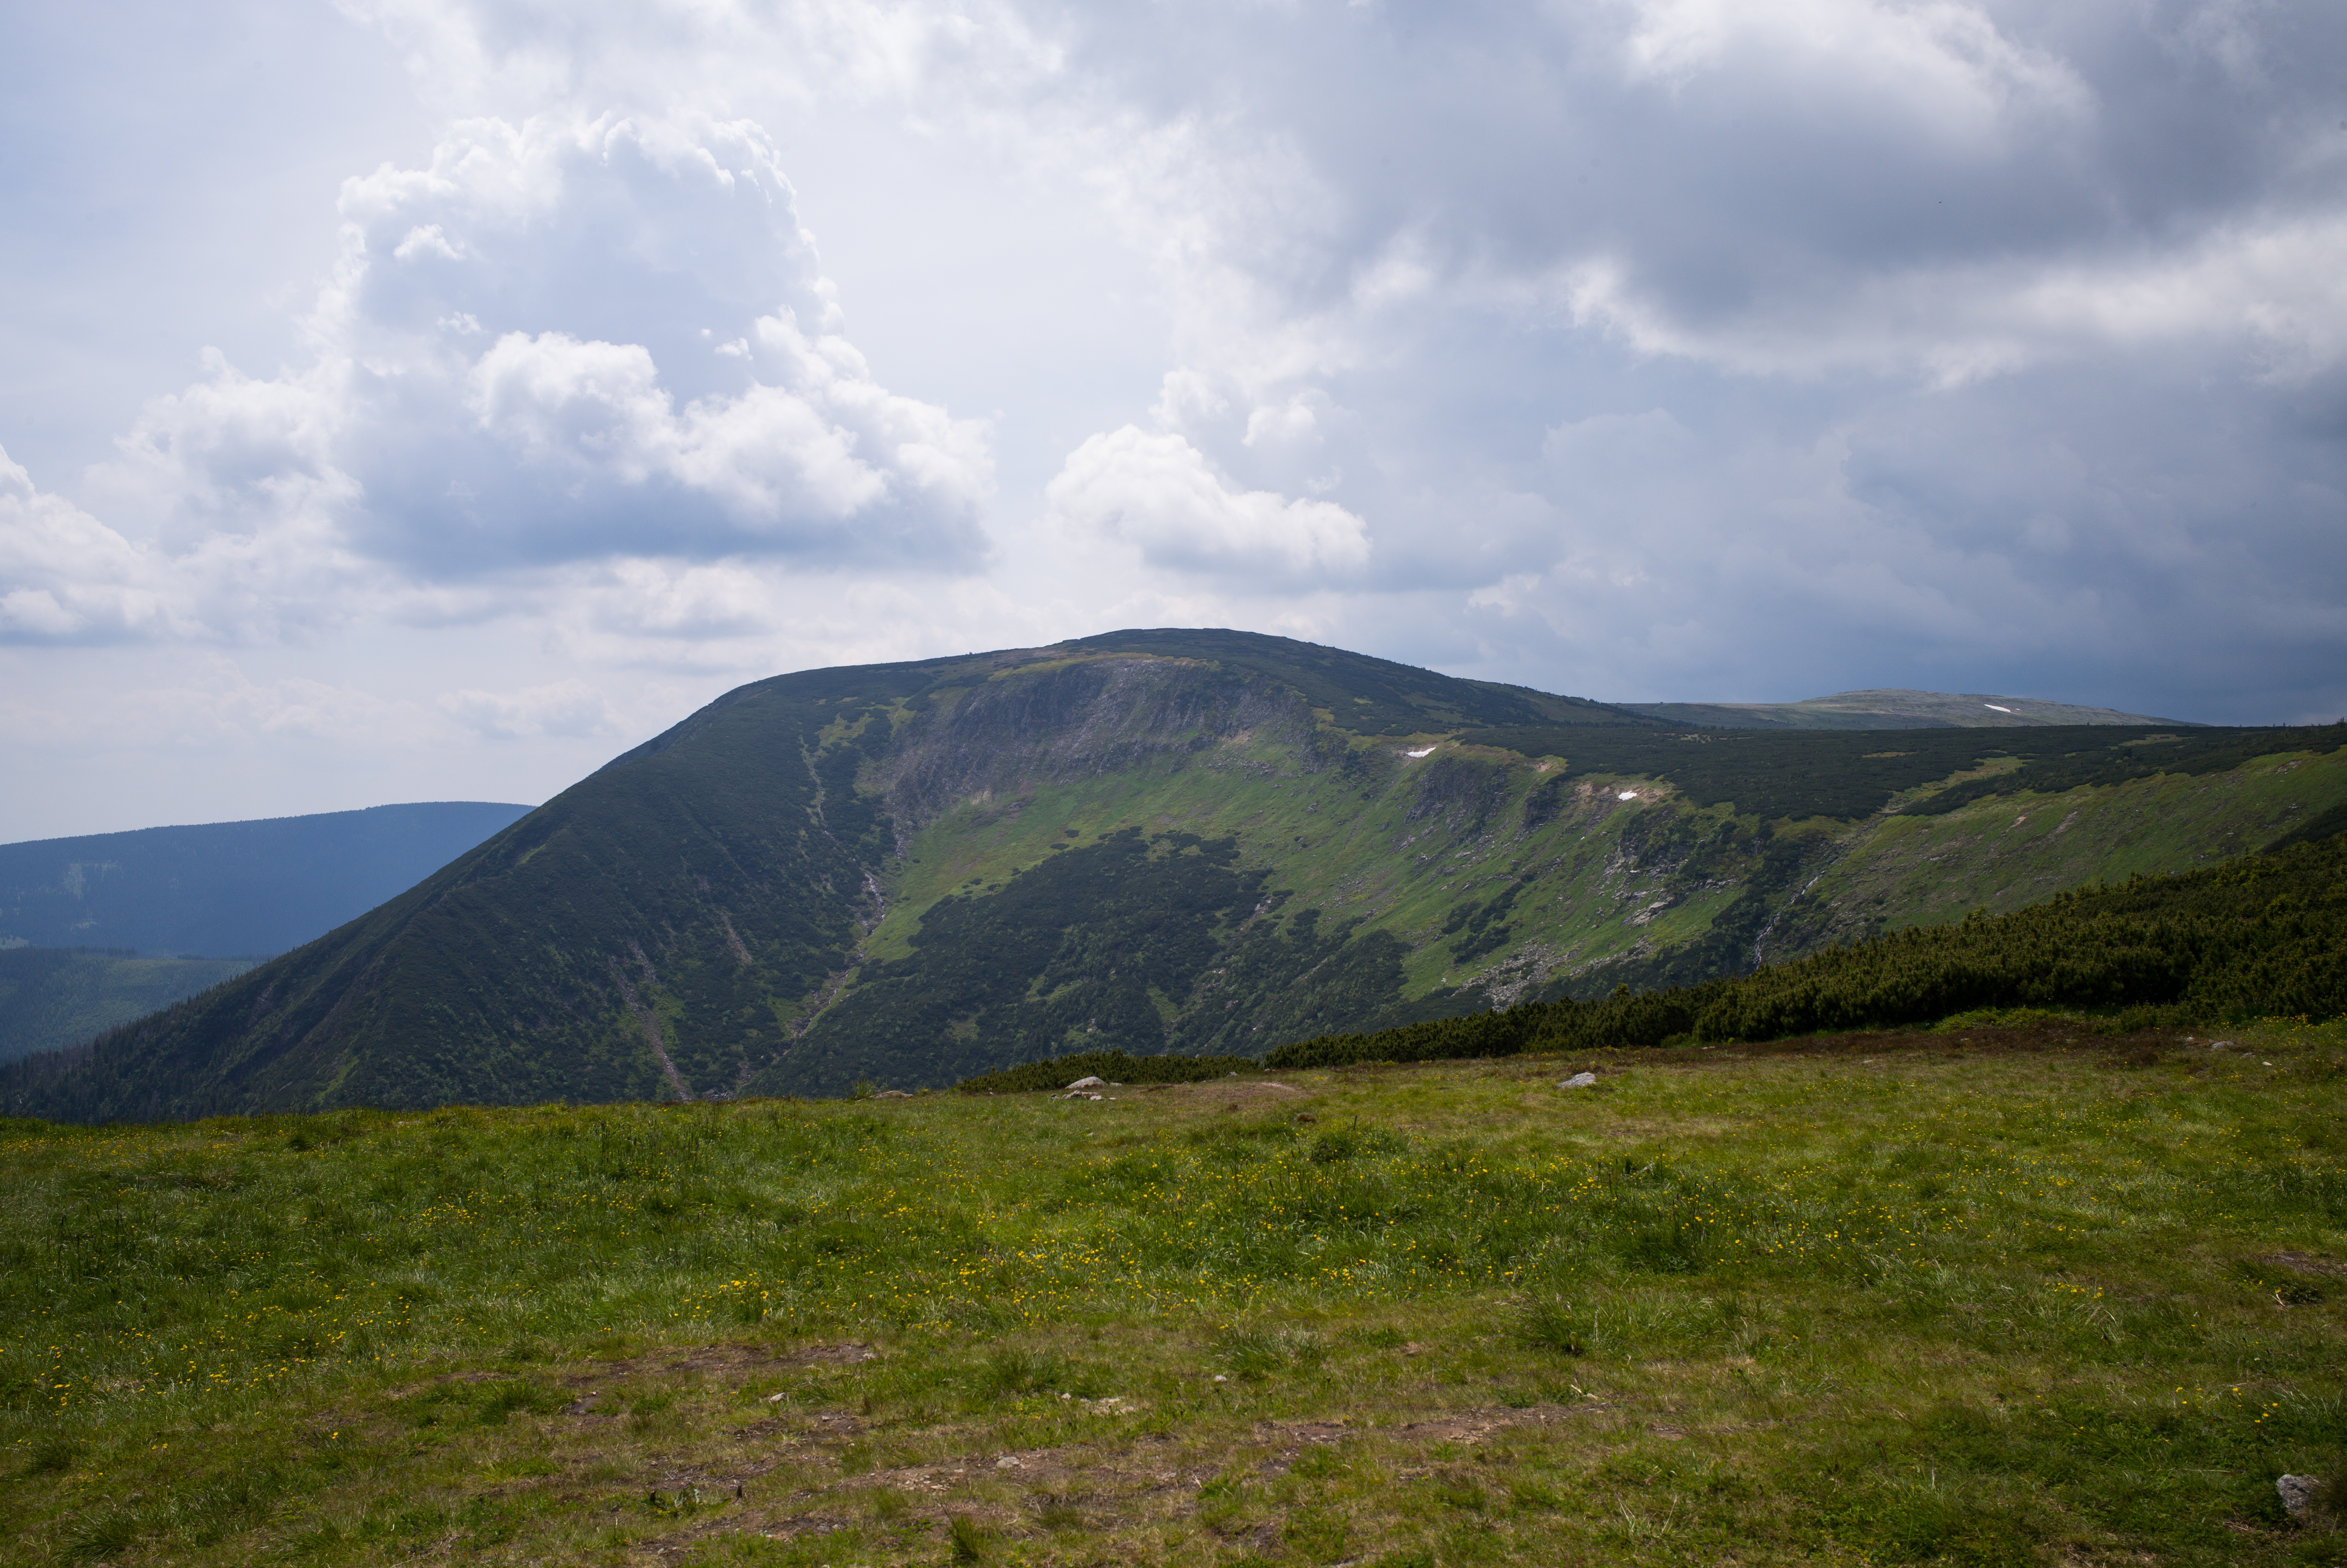
landscape, nature, forest, path, outdoor, wilderness, mountain, cloud, sky, hiking, trail, meadow, prairie, hill, lake, mountain range, summer, travel, range, environment, europe, highland, ridge, plain, trees, hills, clouds, m, mountains, grassland, plateau, 28, fell, leica, loch, 240, czech, bohemia, cesko, summicron, svaty, krkonose, mlyn, spindleruv, evergreens, snezka, petr, priroda, vylet, active, leto, hory, riesengebirge, ecosystem, landform, mountain pass, geographical feature, mountainous landforms